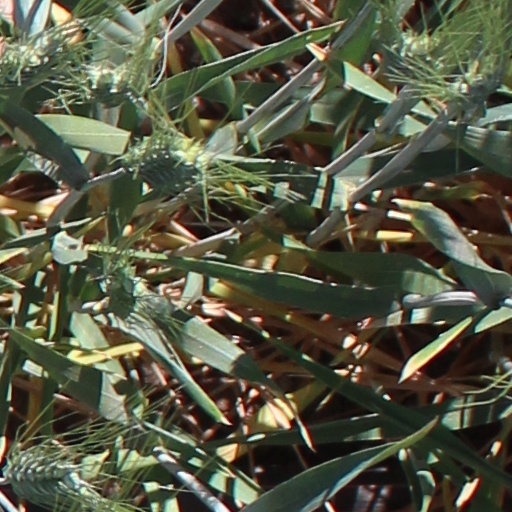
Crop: wheat